Controlled-access highway

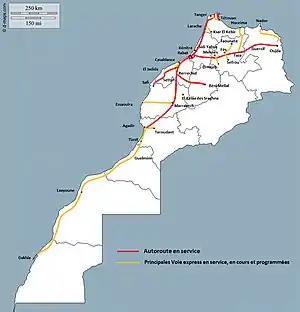
Map of Moroccan highways and expressways

In Germany federal motorways have the prefix A ("Autobahn"). If the following number is odd, the motorway generally follows a north–south direction, while even-numbered motorways generally follow an east–west direction. Other controlled-access roads (dual carriageways) in Germany can be federal highways ("Bundesstraßen"), state highways ("Landesstraßen"), district highways ("Kreisstraßen") and city highways ("Stadtstraßen"), each with their own numbering system.